Almorah (1817)

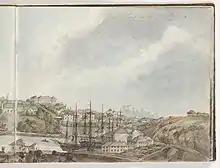
Edward Charles Close, Watercolour painting of Sydney Harbour c1817. State Library of New South Wales

Almorah was built at Selby, England in 1817. She made one voyage for the British East India Company (EIC), and three transporting convicts to Australia. She foundered in 1832 in the North Atlantic.